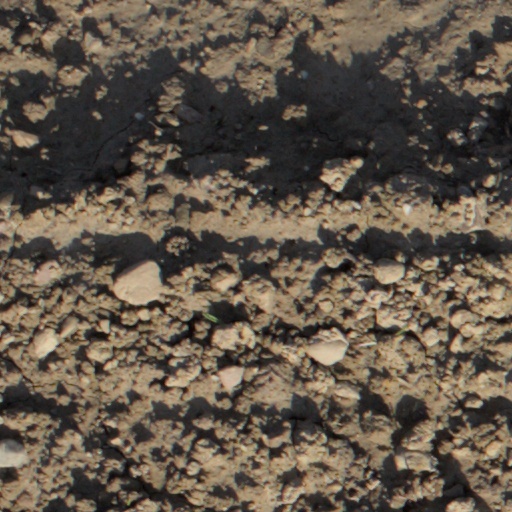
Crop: wheat